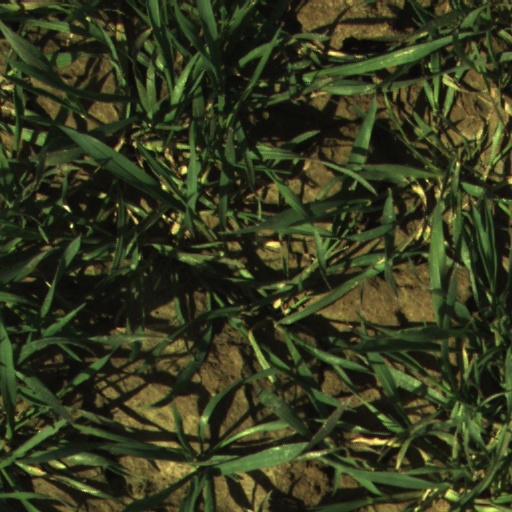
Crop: wheat